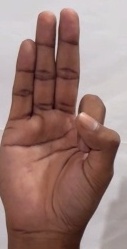
ASL sign: F